Behçet's disease

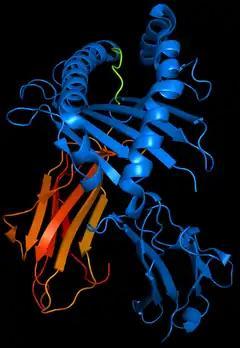
HLA-B51 is strongly associated with Behçet's disease

Behçet's disease is considered more prevalent in the areas surrounding the old silk trading routes in the Middle East and in Central Asia. Thus, it is sometimes known as "Silk Road disease". However, this disease is not restricted to people from these regions. A large number of serological studies show a linkage between the disease and HLA-B51. HLA-B51 is more frequently found from the Middle East to South Eastern Siberia, but the incidence of B51 in some studies was 3 fold higher than the normal population. However, B51 tends not to be found in disease when a certain SUMO4 gene variant is involved, and symptoms appear to be milder when HLA-B27 is present. At the current time, a similar infectious origin has not yet been confirmed that leads to Behçet's disease, but certain strains of "S. sanguinis" has been found to have a homologous antigenicity.